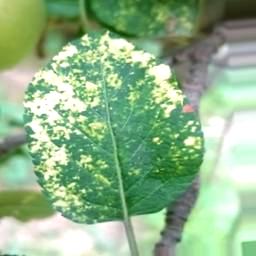
Label: Apple_Mosaic